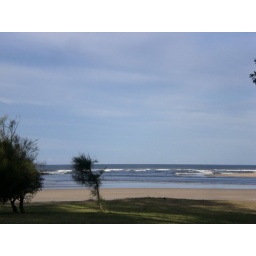
I slept in the car opposite this beach. Somwhere on the road from Byron Bay to Sydney.